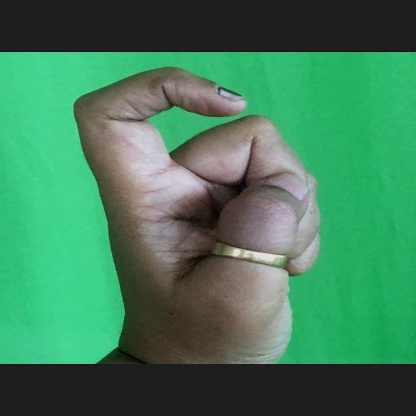
Mudra: Tamarachudam